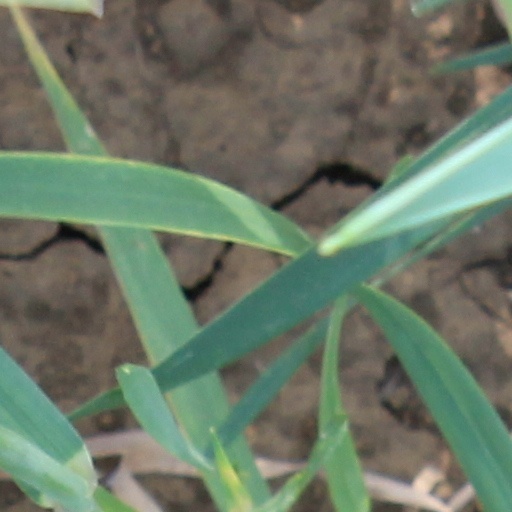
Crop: wheat